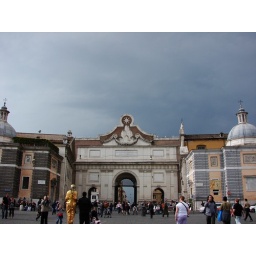
The person covered in gold in the foreground is doing some sort of &amp;quot;living statue&amp;quot; street art type thing.  (DSC01499)